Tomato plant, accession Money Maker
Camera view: horizontal (90 deg, fisheye); turntable rotation: 180 degrees
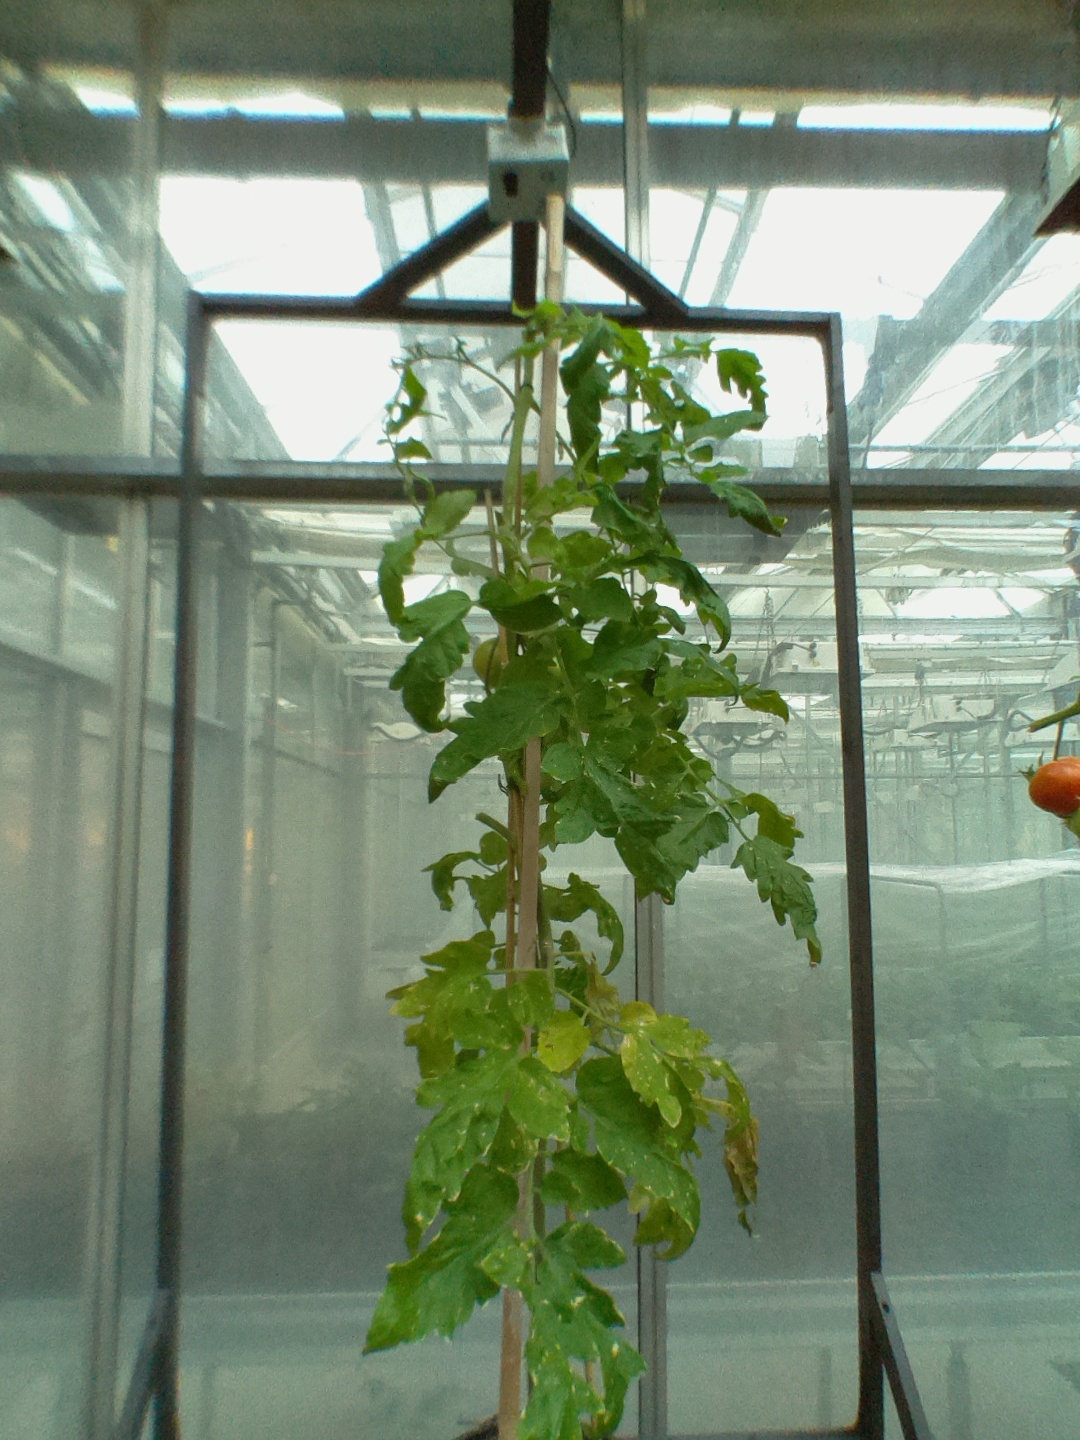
BBCH growth stage 79: 90% -100% of final fruit size